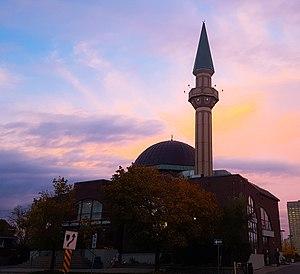
L’islam est l’une des religions présentes au Canada. Il est présent au pays depuis la création du pays puisque, lors du premier recensement suivant la création de la Confédération canadienne effectué en 1871, il y avait 13 musulmans parmi la population canadienne. Selon le dernier recensement de Statistique Canada datant de 2011, il y a près de 1 000 000 musulmans au Canada, représentant environ 2,8 % de la population totale du pays. Ainsi, l’islam est la troisième religion au Canada avec le plus grand nombre de fidèles derrière le christianisme qui comprend la majorité de la population et les gens sans religion qui représentent 24 % de la population. La majorité des musulmans canadiens est sunnite, mais une importante minorité est chiite et il y a aussi une minorité ahmadie. La majorité des musulmans au Canada vit en Ontario, en particulier dans la région du Grand Toronto.